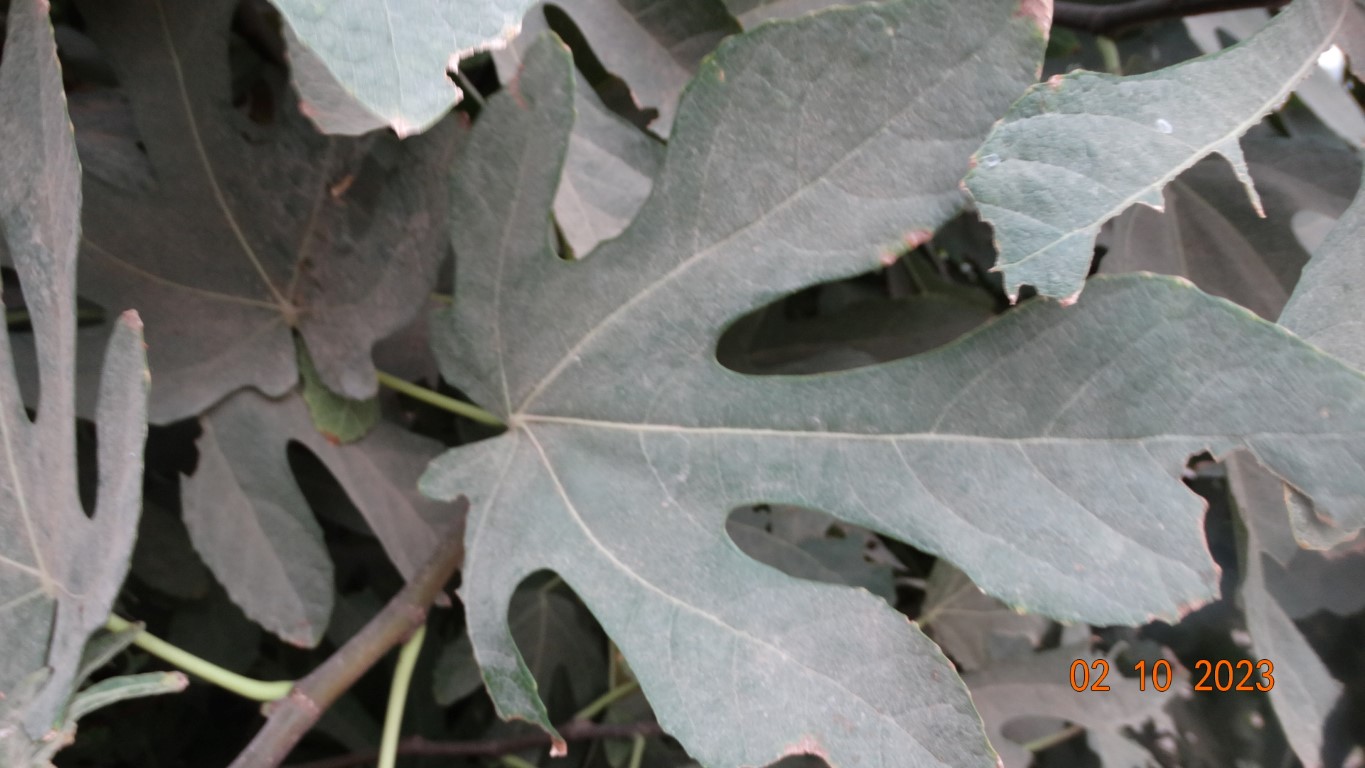
Label: healthy